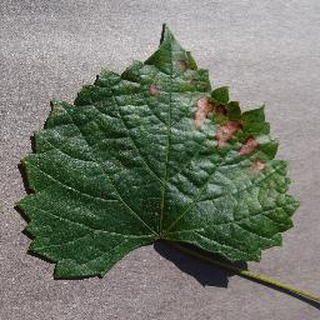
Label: grape_esca_black_measles